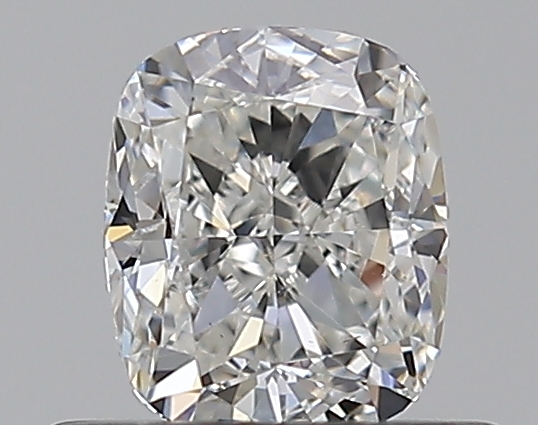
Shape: cushion
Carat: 0.5
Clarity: VS2
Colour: G
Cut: EX
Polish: EX
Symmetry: VG
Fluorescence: F
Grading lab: GIA
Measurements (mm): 4.94 x 4.1 x 2.85